Chief of Space Operations

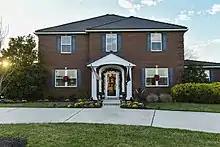
Space House, the residence of the chief of space operations, at Joint Base Anacostia-Bolling, Washington, D.C.

Under the authority, direction and control of the secretary of the Air Force, the chief of space operations presides over the Space Staff, acts as the secretary's executive agent in carrying out approved plans, and exercises supervision over organizations and members of the Space Force as determined by the secretary. The chief of space operations may also perform other duties as assigned by either the president, the secretary of defense or the secretary of the Air Force.